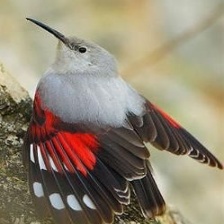
Species: WALL CREAPER
Scientific name: TICHODROMA MURARIA